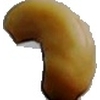
Label: caju_seed